Thor

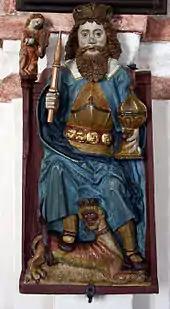
Medieval depictions of Saint Olaf adopted features from Thor. This wooden statue is from Sankt Olofs kyrka in Scania.

In the comedic poem , Thor again plays a central role. In the poem, Thor wakes and finds that his powerful hammer, , is missing. Thor turns to Loki, and tells him that nobody knows that the hammer has been stolen. The two go to the dwelling of the goddess , and so that he may attempt to find , Thor asks her if he may borrow her feather cloak. agrees, and says she would lend it to Thor even if it were made of silver or gold, and Loki flies off, the feather cloak whistling.